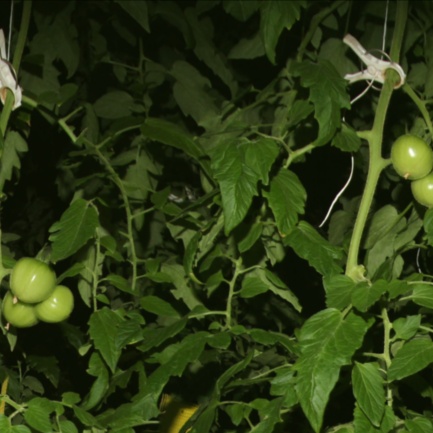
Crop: tomato